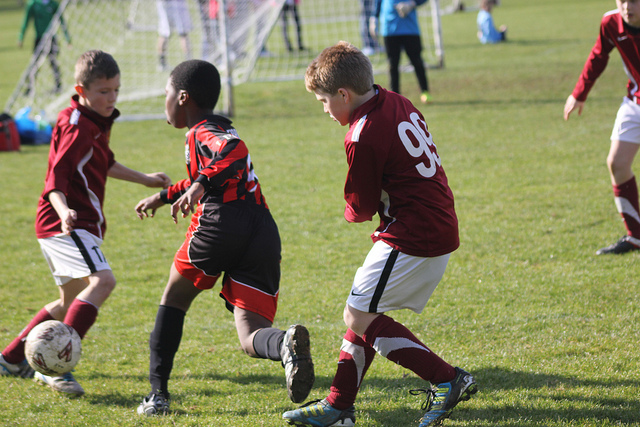
các học sinh nam đang luyện tập bóng đá ở trên sân vào ban ngày